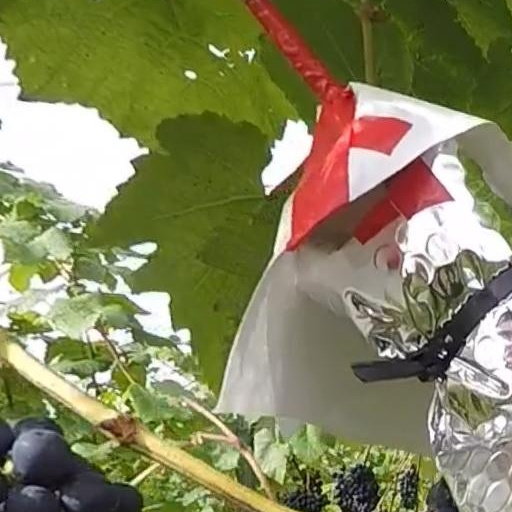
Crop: grape